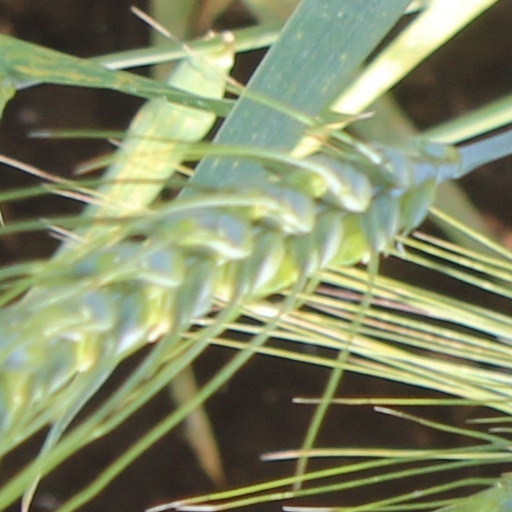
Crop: wheat